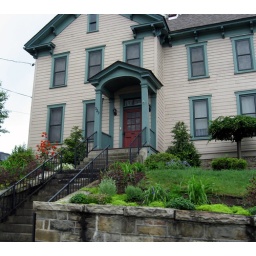
cute house in somerset, pa